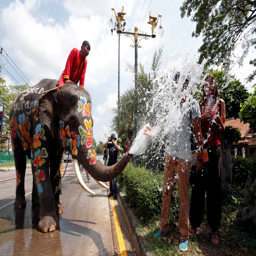
elephants spraying water at tourists on the street